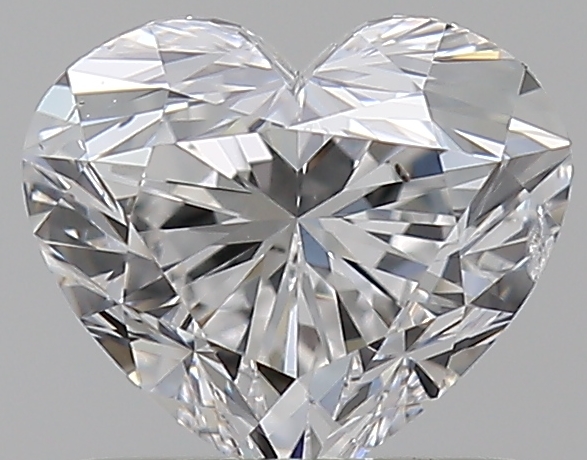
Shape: heart
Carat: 0.7
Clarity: SI1
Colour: E
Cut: VG
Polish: EX
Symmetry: EX
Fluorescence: N
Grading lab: GIA
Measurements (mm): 5.27 x 6.07 x 3.74